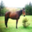
Label: horse